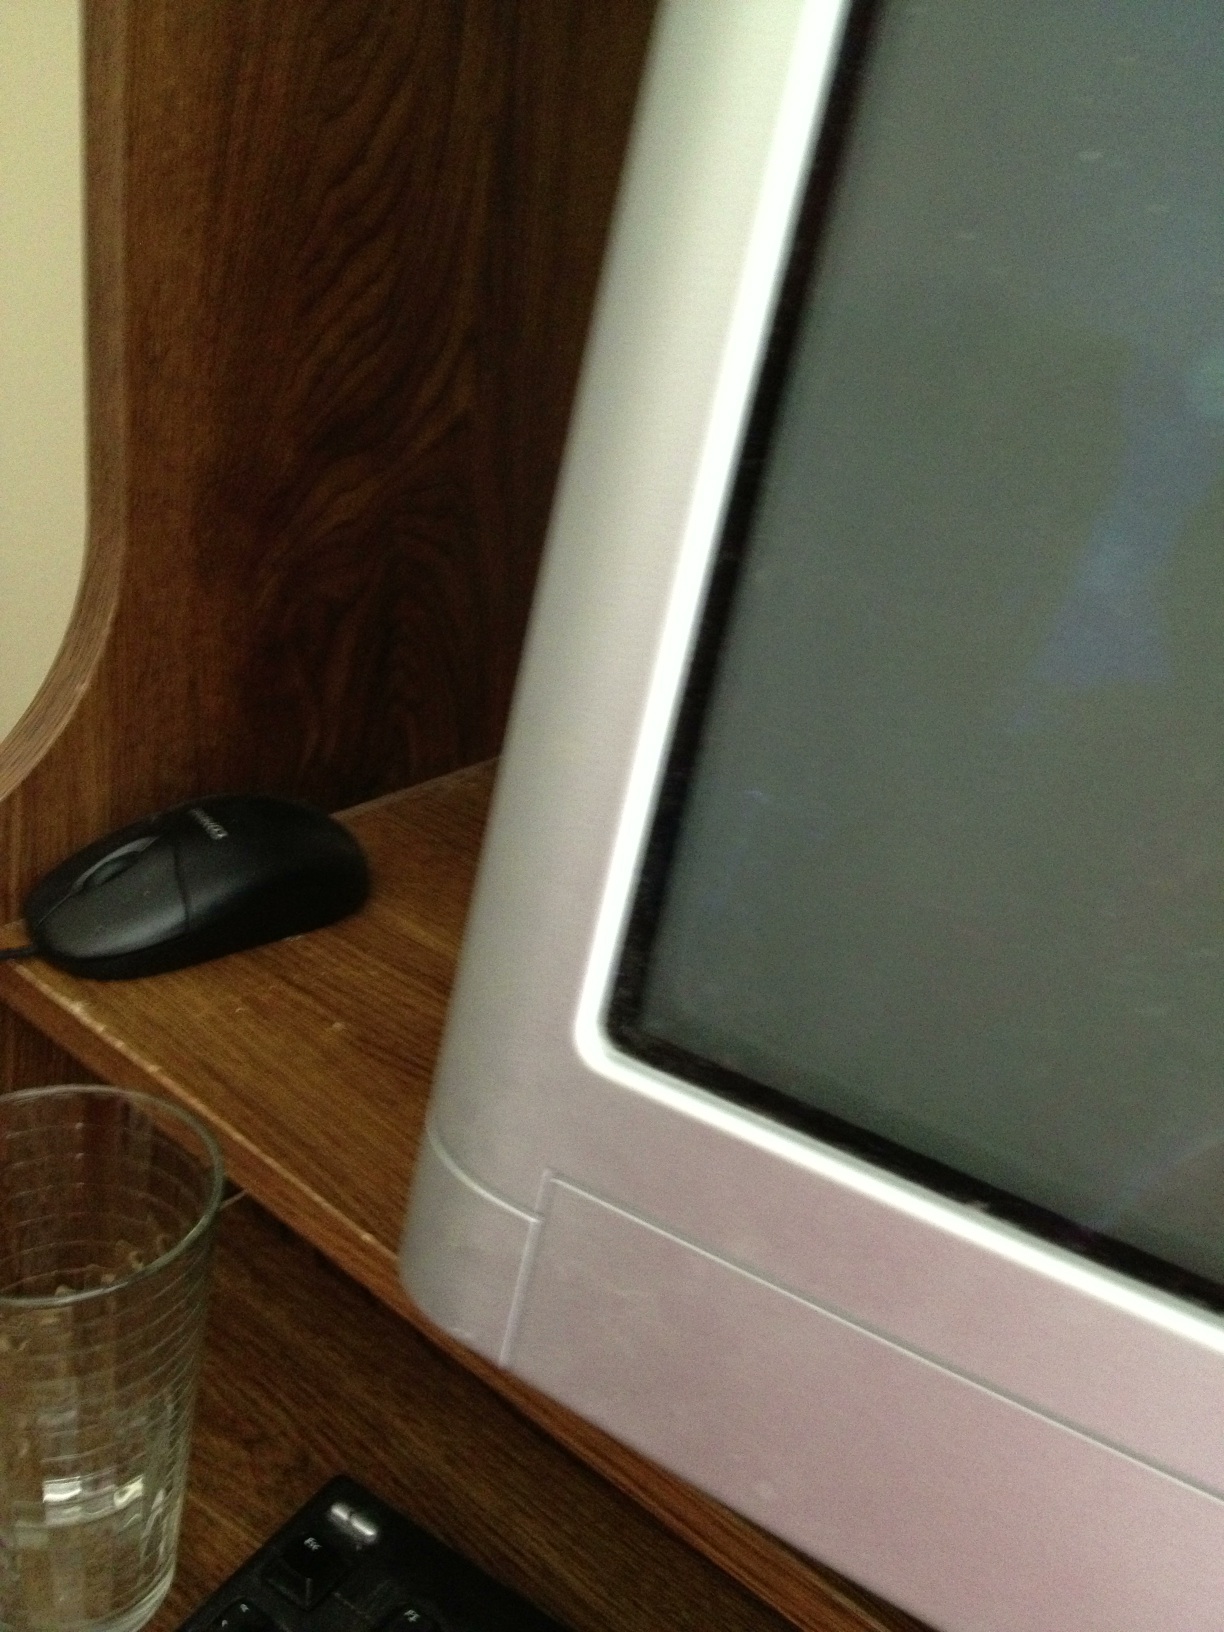Question: Does this screen say anything?
Answer: no